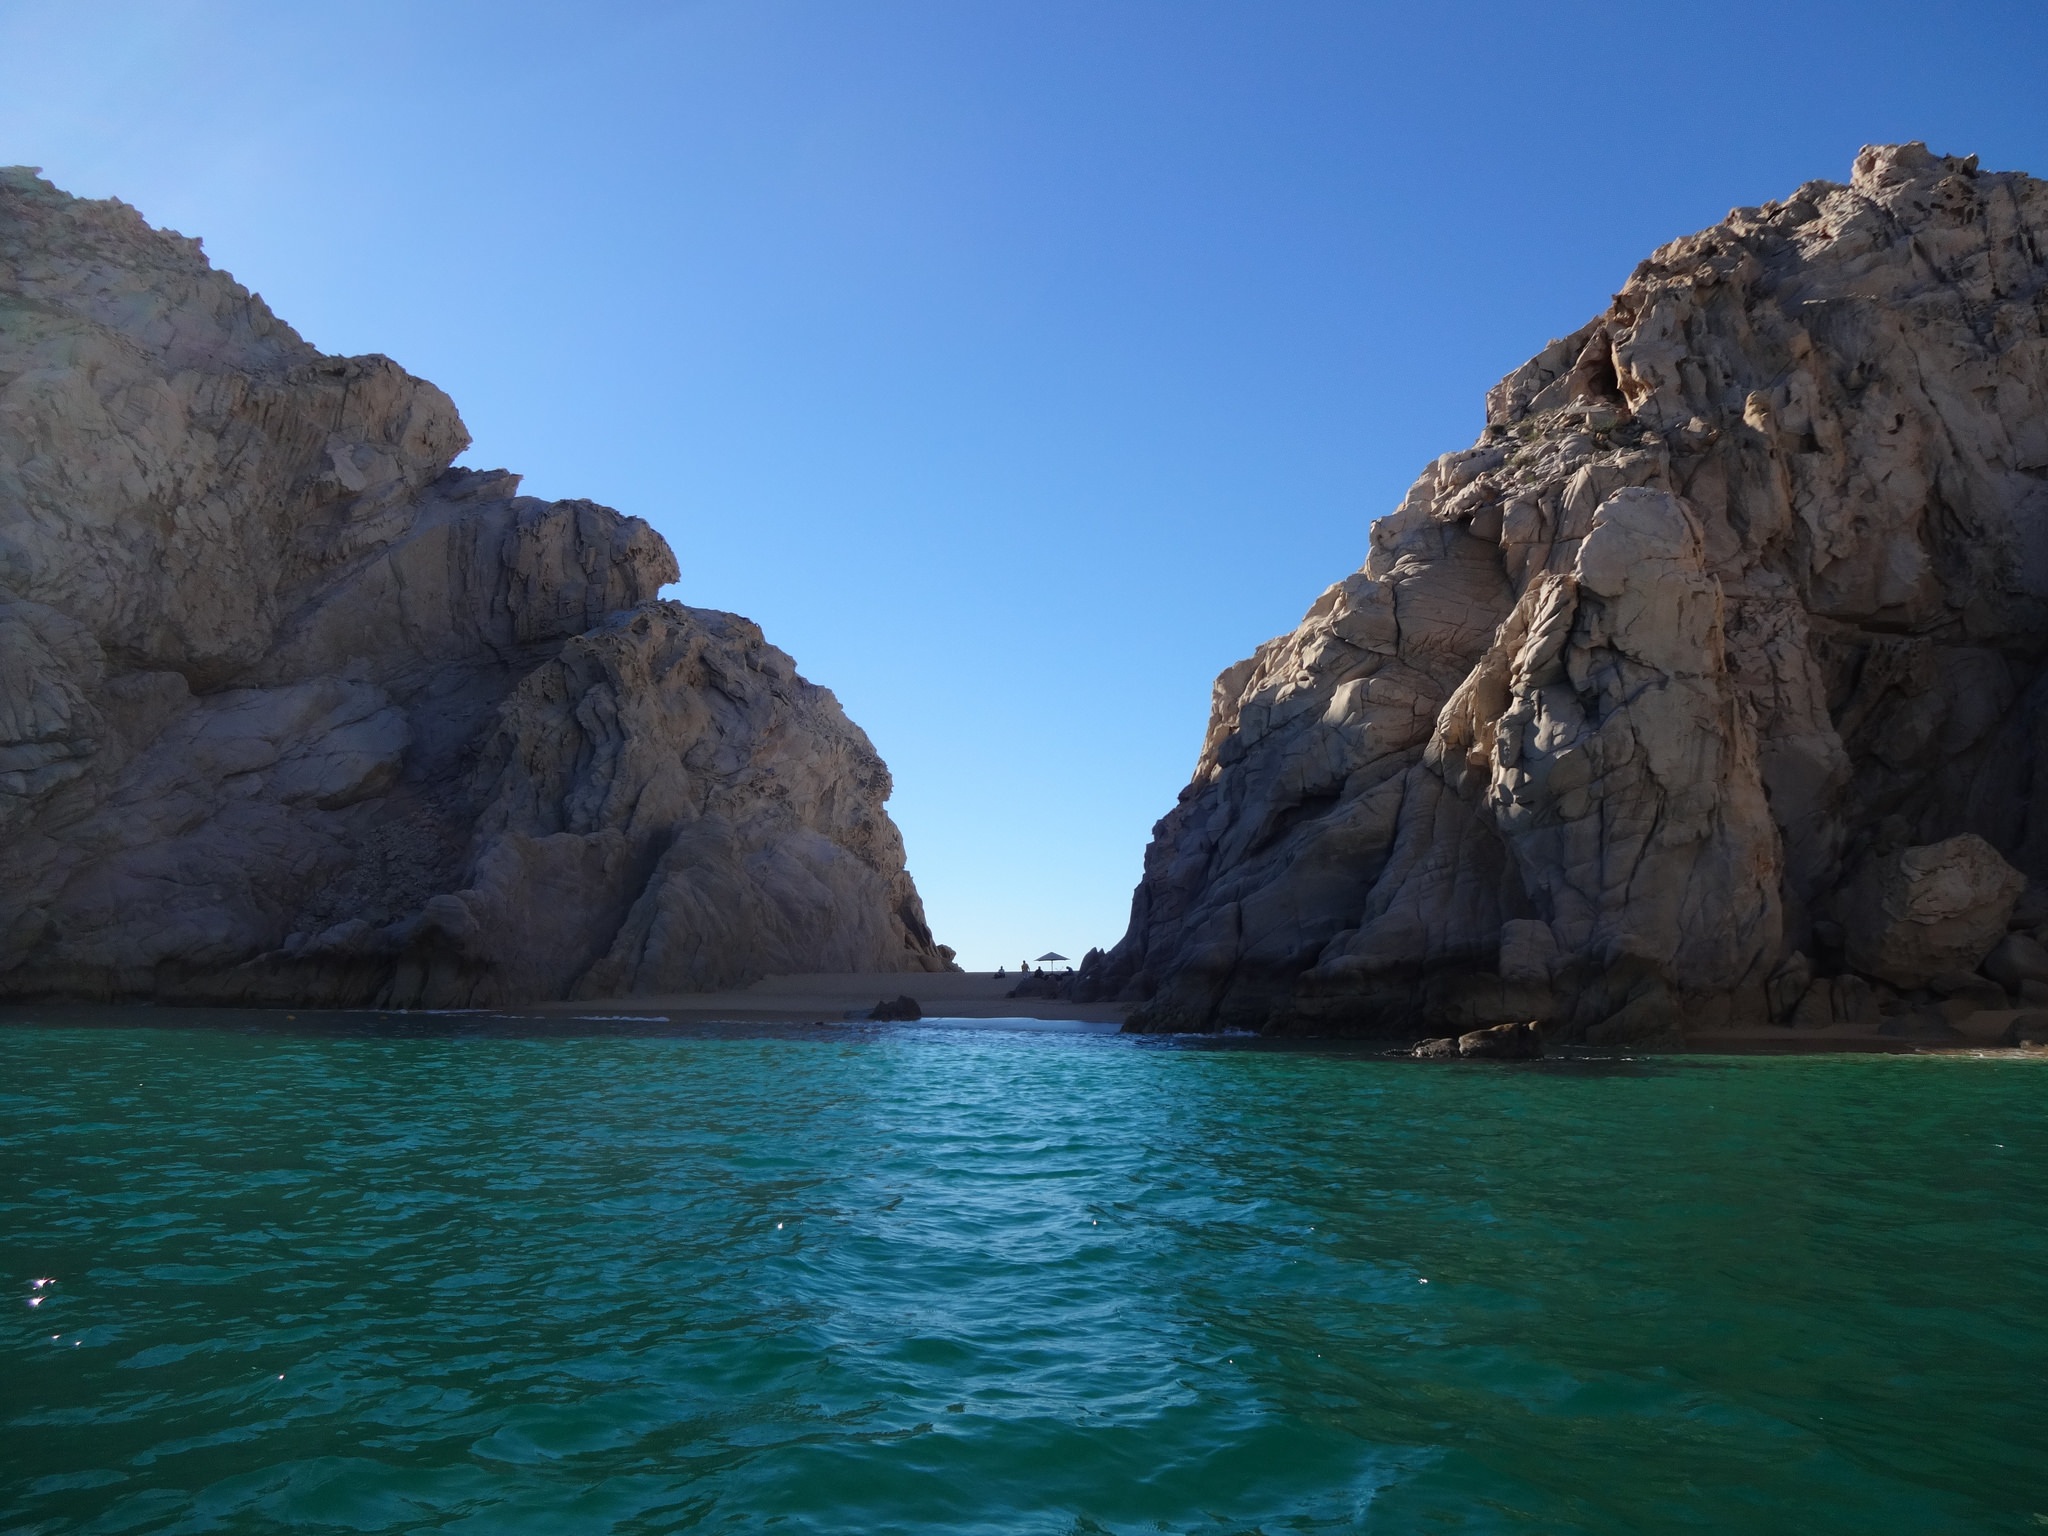
beach, sea, coast, water, nature, sand, rock, ocean, vacation, travel, formation, cliff, cove, vehicle, tropical, bay, blue, stack, terrain, mexico, lovers, day, cape, wadi, cabo, islet, landform, natural arch, sea cave, lovers beach, geographical feature